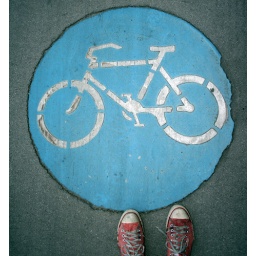
I am a big huge rebel walking in the bike lane